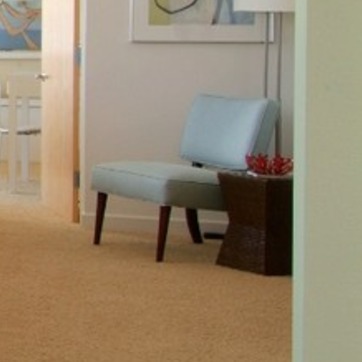
Material: leather